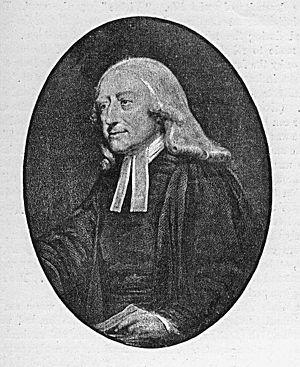
Elizabeth Branwell est la sœur aînée de Maria Brontë, et la tante des enfants Brontë, dont Charlotte, Emily et Anne Brontë, qui comptent parmi les grands écrivains anglais du XIXᵉ siècle.
La perfection chrétienne ou de sanctification complète est une doctrine théologique largement diffusée par le méthodisme, et tout particulièrement par le mouvement de sanctification qui en est issu. Elle affirme que les chrétiens qui vivent en union avec le Christ sont régénérés intérieurement et libérés du péché par la force du Saint-Esprit. C’est la « deuxième œuvre de la grâce », la première étant la justification. Cette notion est donc étroitement associée à celles du baptême selon l’Esprit, d’amour parfait, de pureté du cœur.